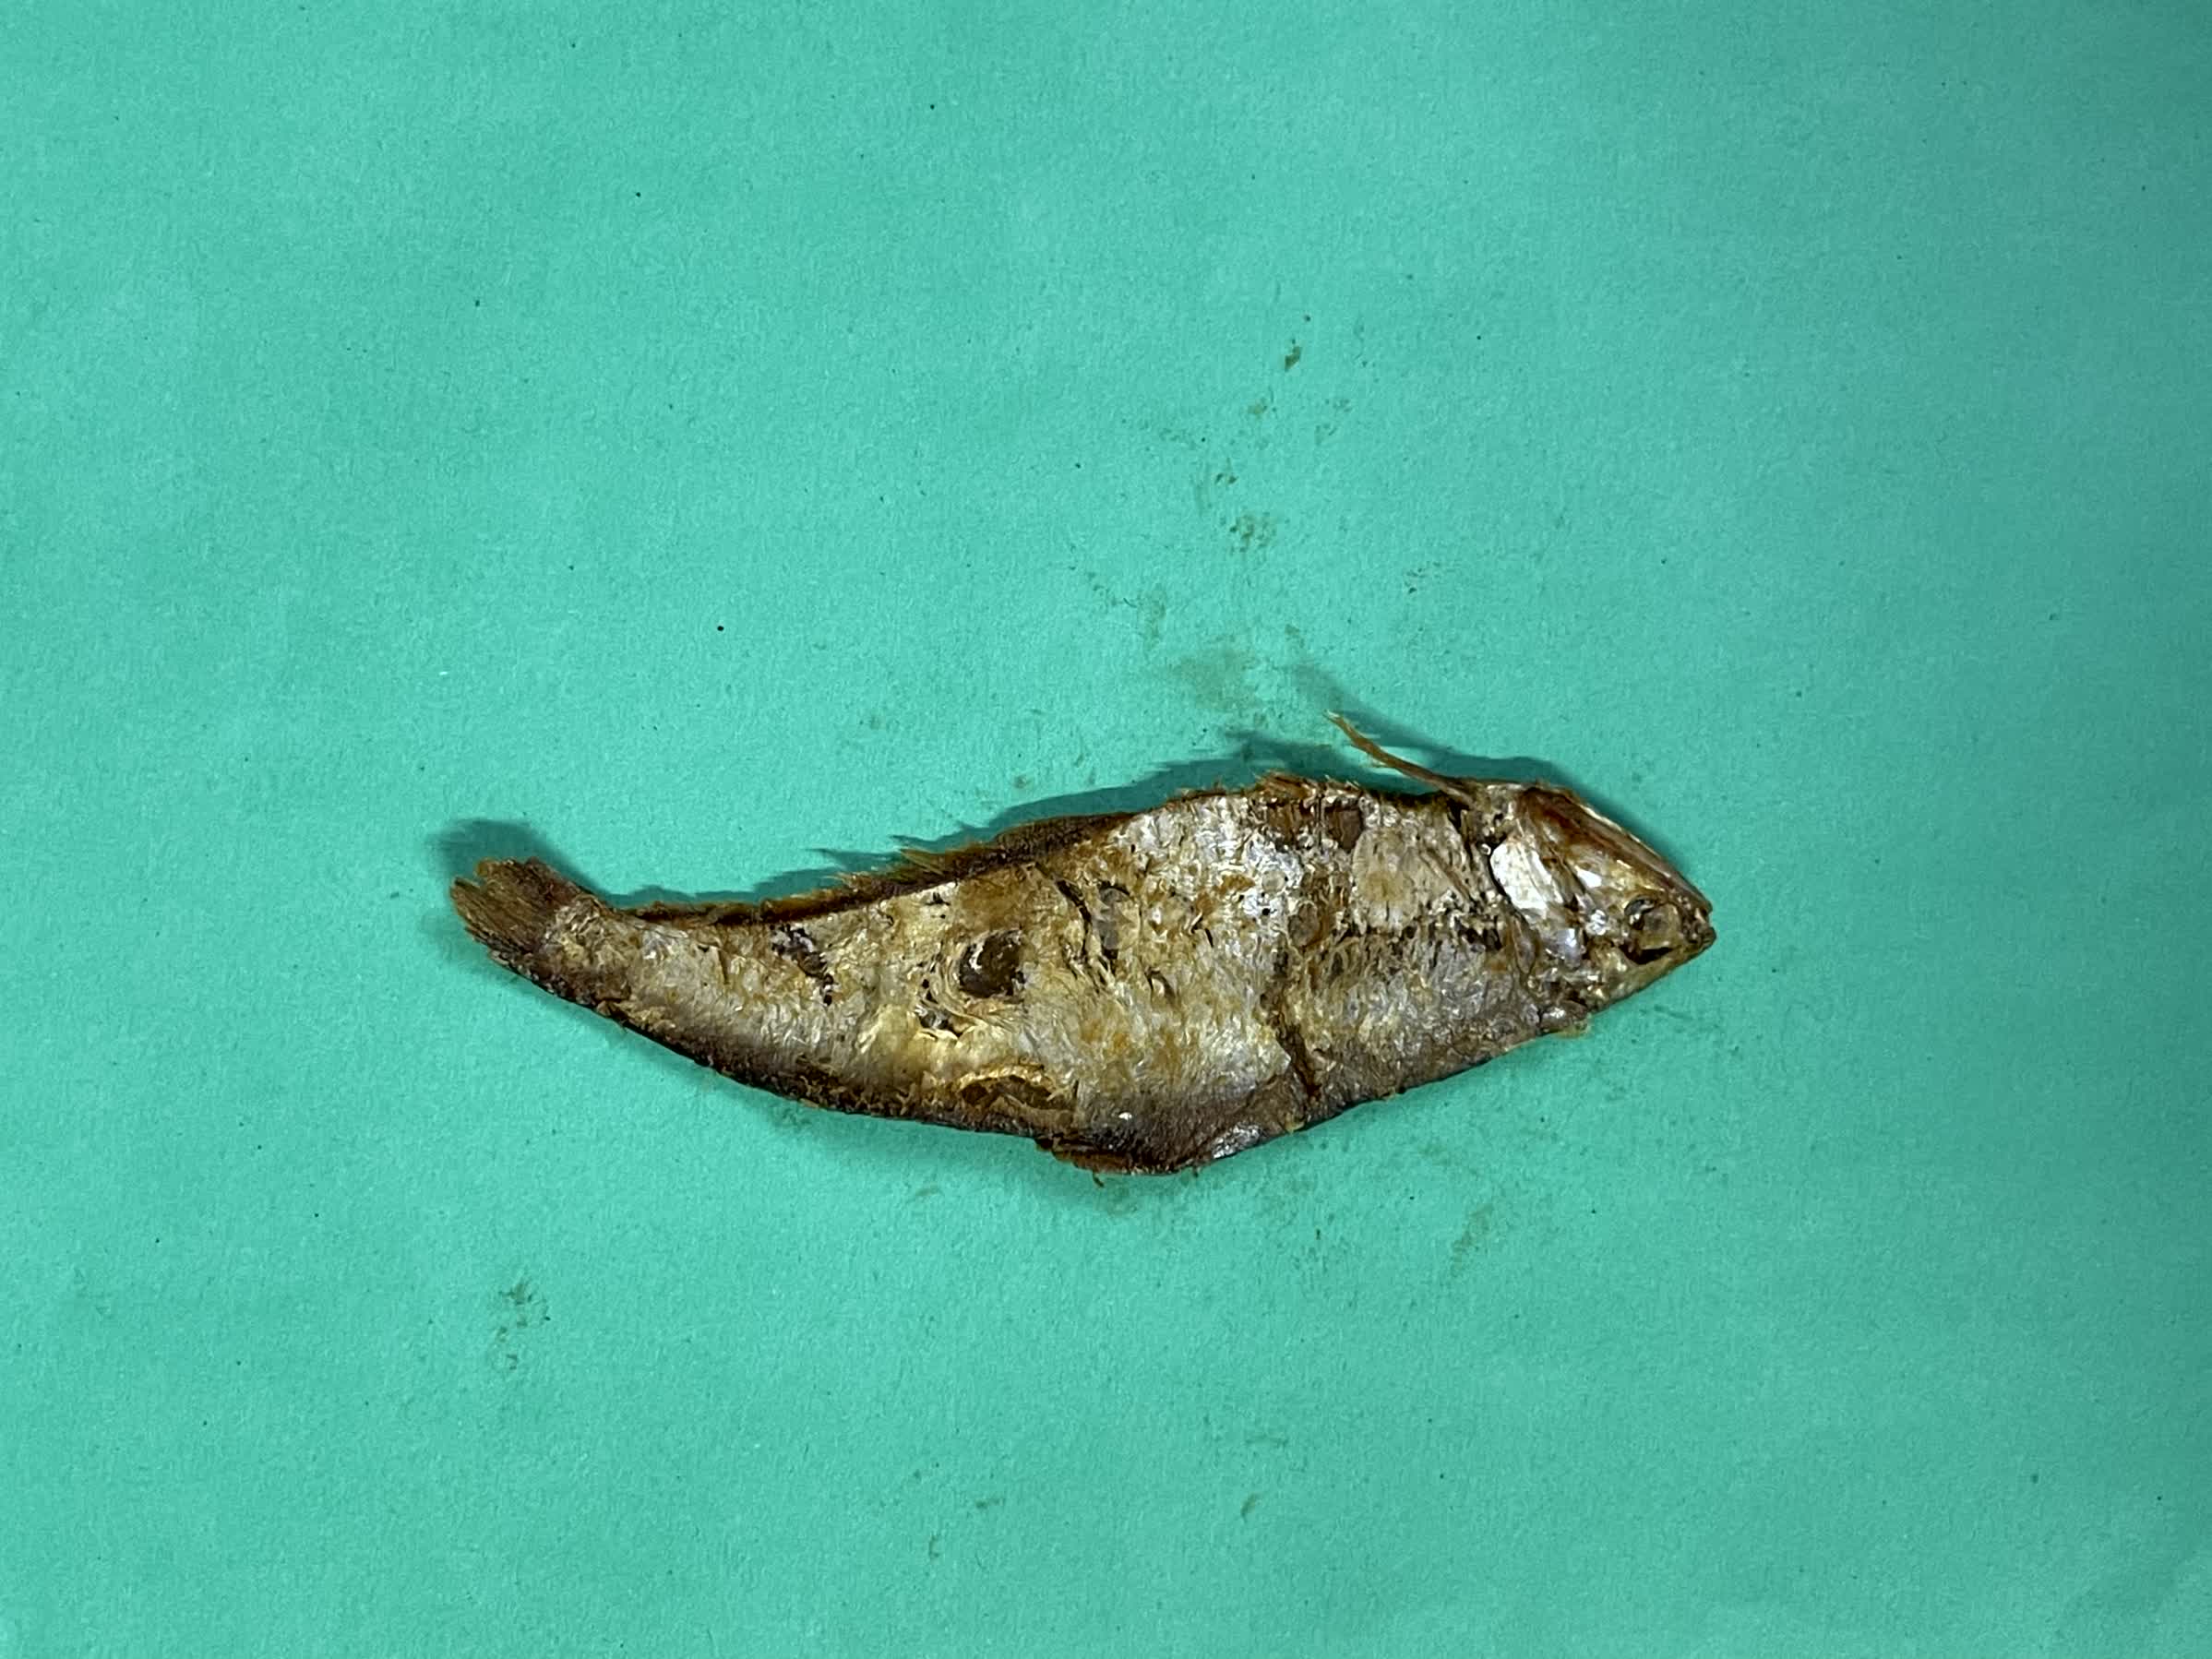
Species: Bashpata